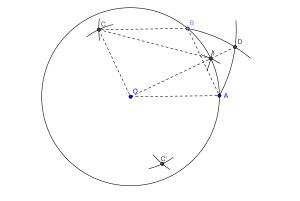
En géométrie classique plane, le théorème de Mohr Mascheroni, démontré par Georg Mohr en 1672 et par Lorenzo Mascheroni en 1797, affirme que si une construction géométrique est possible à la règle et au compas, alors elle est possible au compas seul.